Trstenik, Serbia

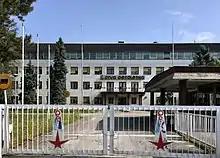
Prva petoletka factory

As of 2017, key industrial companies in Trstenik are mechanical manufacturer PPT-Petoletka and defense company PPT-Namenska, both being the successors of once-great manufacturing company "Prva Petoletka" which employed nearly 20,000 employees at its peak during the 1980s.